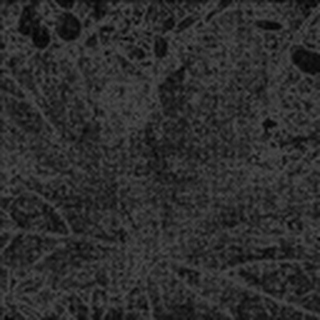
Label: cotton_powdery_mildew